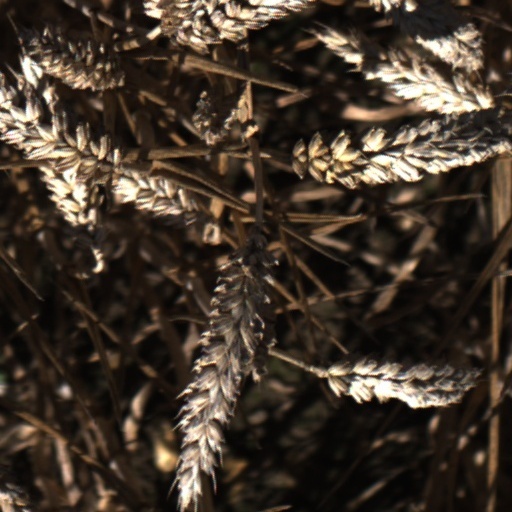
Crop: wheat